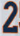
Number: 2